Question: Please indicate a possible affordance area of the sit_on_chair that can be used for sitting
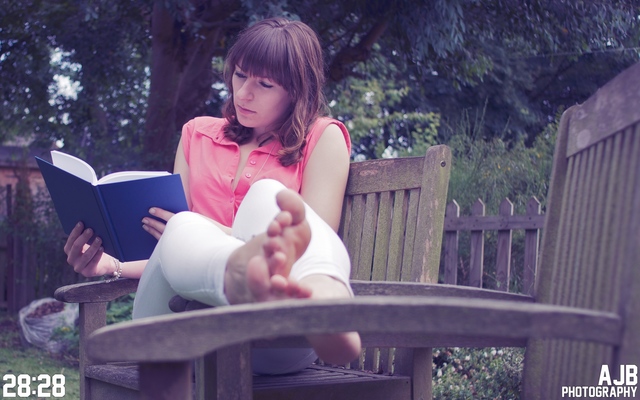
Answer: [83.5, 359, 395.5, 396]